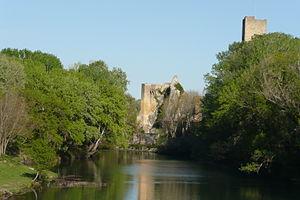
Tour et bras du Rhône à Roquemaure
En France, on désigne par vallée du Rhône la région située de part et d'autre du Rhône, en aval de Lyon, dans le sud-est de la France. C'est une région agricole française selon le classement de l'Insee. Elle se subdivise en plaine irriguée de la Crau, plaine maraîchère du Comtat Venaissin, coteaux viticoles produisant des vins AOC de renommée mondiale sur les rives droite et gauche du fleuve, polyculture de la Drôme provençale, grandes cultures de la plaine valentinoise, vergers de l’Isère, prairies des vallées de la Galaure et de l’Herbasse.